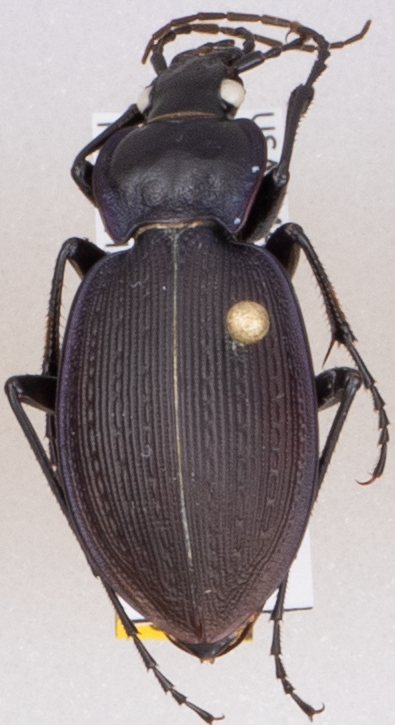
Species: Carabus goryi
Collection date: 2022-08-24
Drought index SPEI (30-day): -1.578
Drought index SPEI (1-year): -1.01
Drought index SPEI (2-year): -0.454